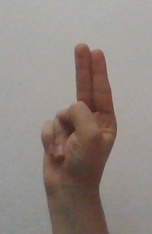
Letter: taa